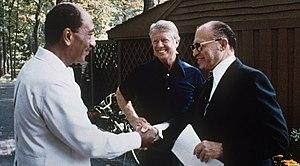
Les accords de Camp David furent signés le 17 septembre 1978, par le président égyptien Anouar el-Sadate et le Premier ministre israélien Menahem Begin, sous la médiation du président des États-Unis, Jimmy Carter. Ils consistent en deux accords-cadres qui furent signés à la Maison-Blanche après 13 jours de négociations secrètes à Camp David. Ils furent suivis de la signature du premier traité de paix entre Israël et un pays arabe : le traité de paix israélo-égyptien de 1979.
1978 est une année commune commençant un dimanche.